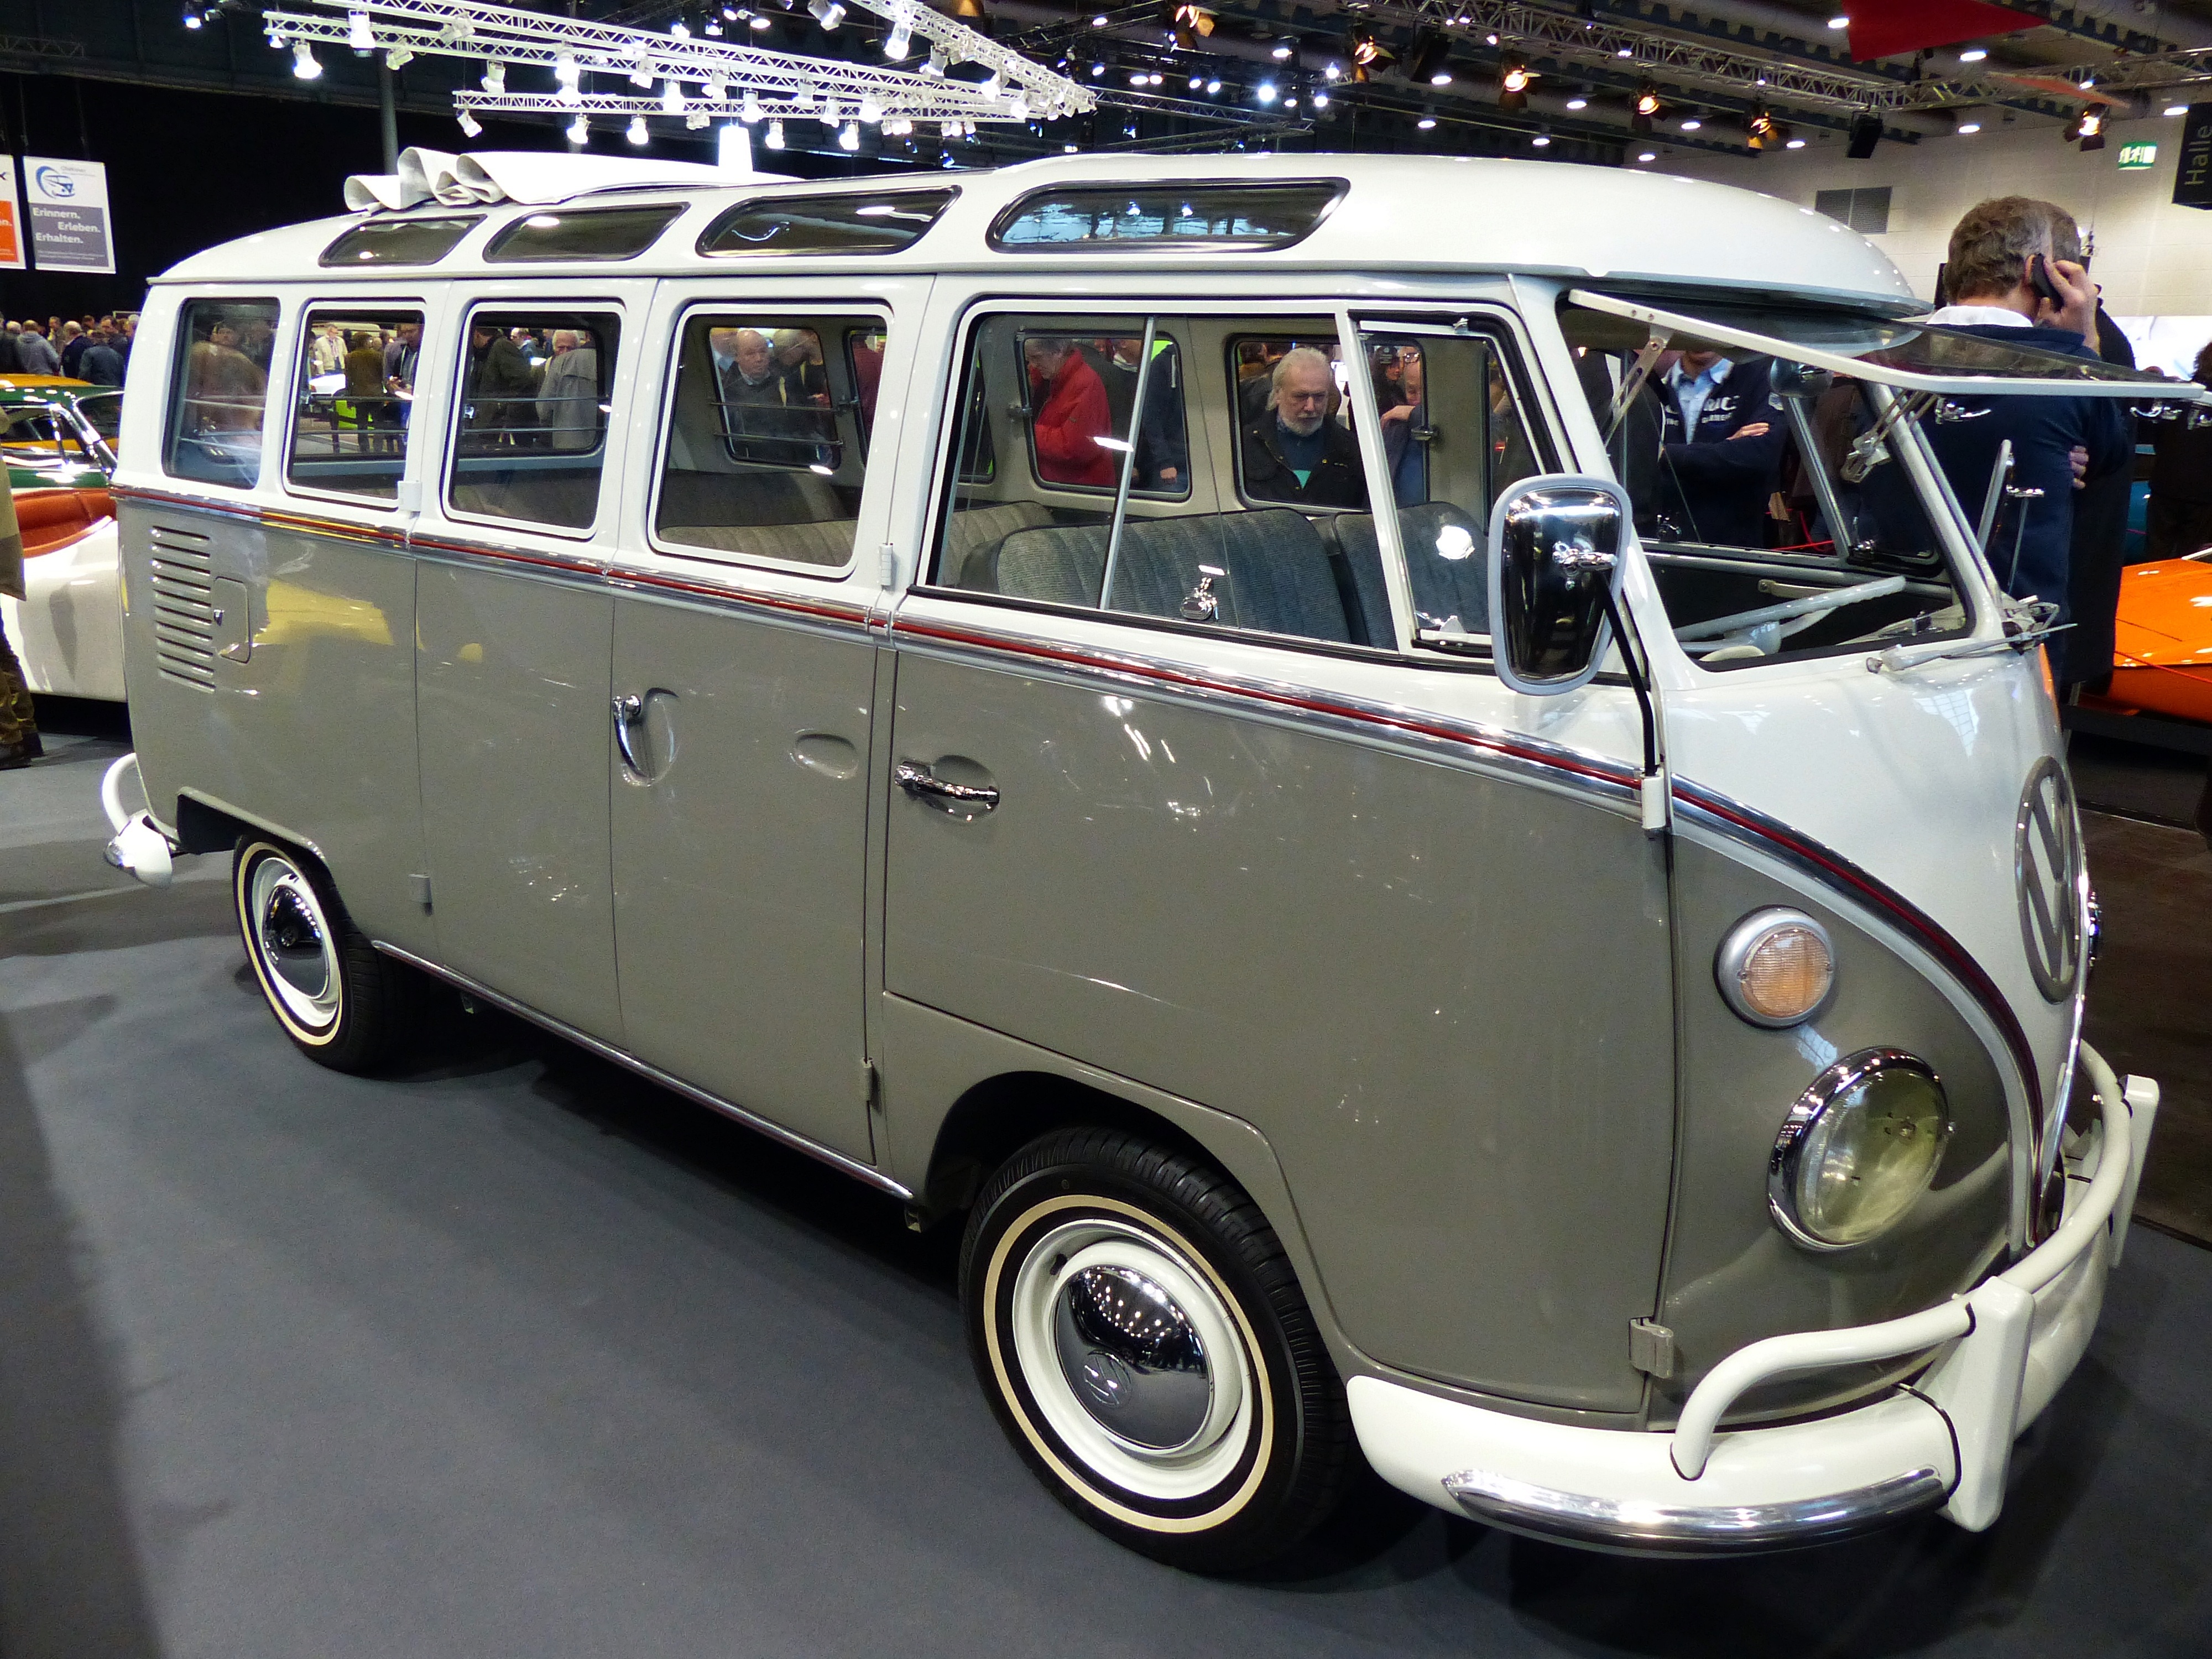
car, vw, volkswagen, van, vehicle, auto, motor vehicle, oldtimer, samba, classic, exhibition, fair, historically, minibus, old cars, antique car, city car, vw bulli, land vehicle, vintage car exhibition, volkswagen type 2, automobile make, automotive exterior, compact car